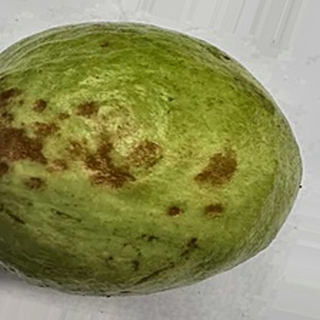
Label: guava_anthracnose